Cley Marshes

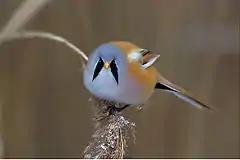
Bearded reedling

The key breeding species are reed bed specialists such as the marsh harrier, Eurasian bittern and bearded reedling, and the island-nesting avocet. Other birds nesting in the wetland include northern lapwing, common redshank and sedge, reed and Cetti's warblers. Eurasian spoonbills, ruffs and black-tailed godwits are present for much of the year, and a pair of little egrets bred for the first time in 2010–2012.